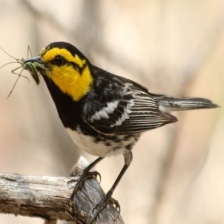
Species: GOLDEN CHEEKED WARBLER
Scientific name: SETOPHAGA CHRYSOPARIA